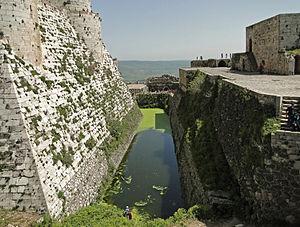
Citerne du Krak des Chevaliers, Syrie
Le krak des Chevaliers, krak de l'Hospital ou Qal`at al-Hosn est un château fort. Datant de l'époque des croisades, il est situé dans l'ouest de la Syrie, sur les derniers contreforts du jabal Ansariya. Depuis 2006, il est inscrit sur la liste du patrimoine mondial de l'UNESCO.